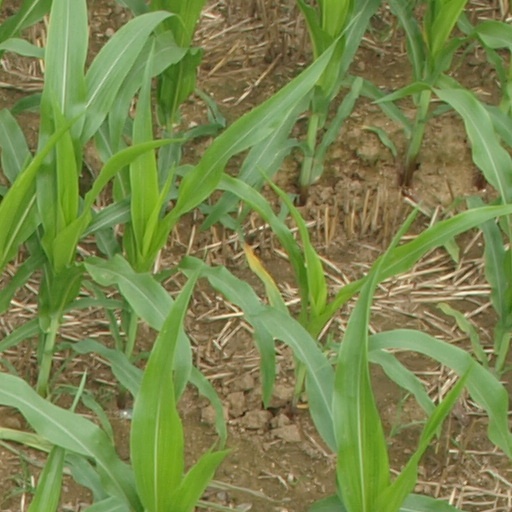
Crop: maize; corn